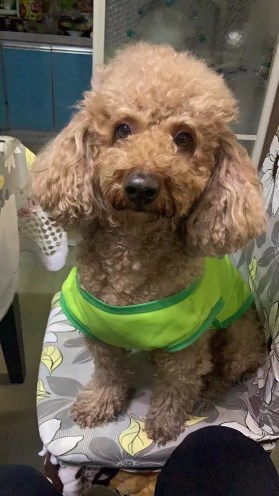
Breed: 7449-n000128-teddy